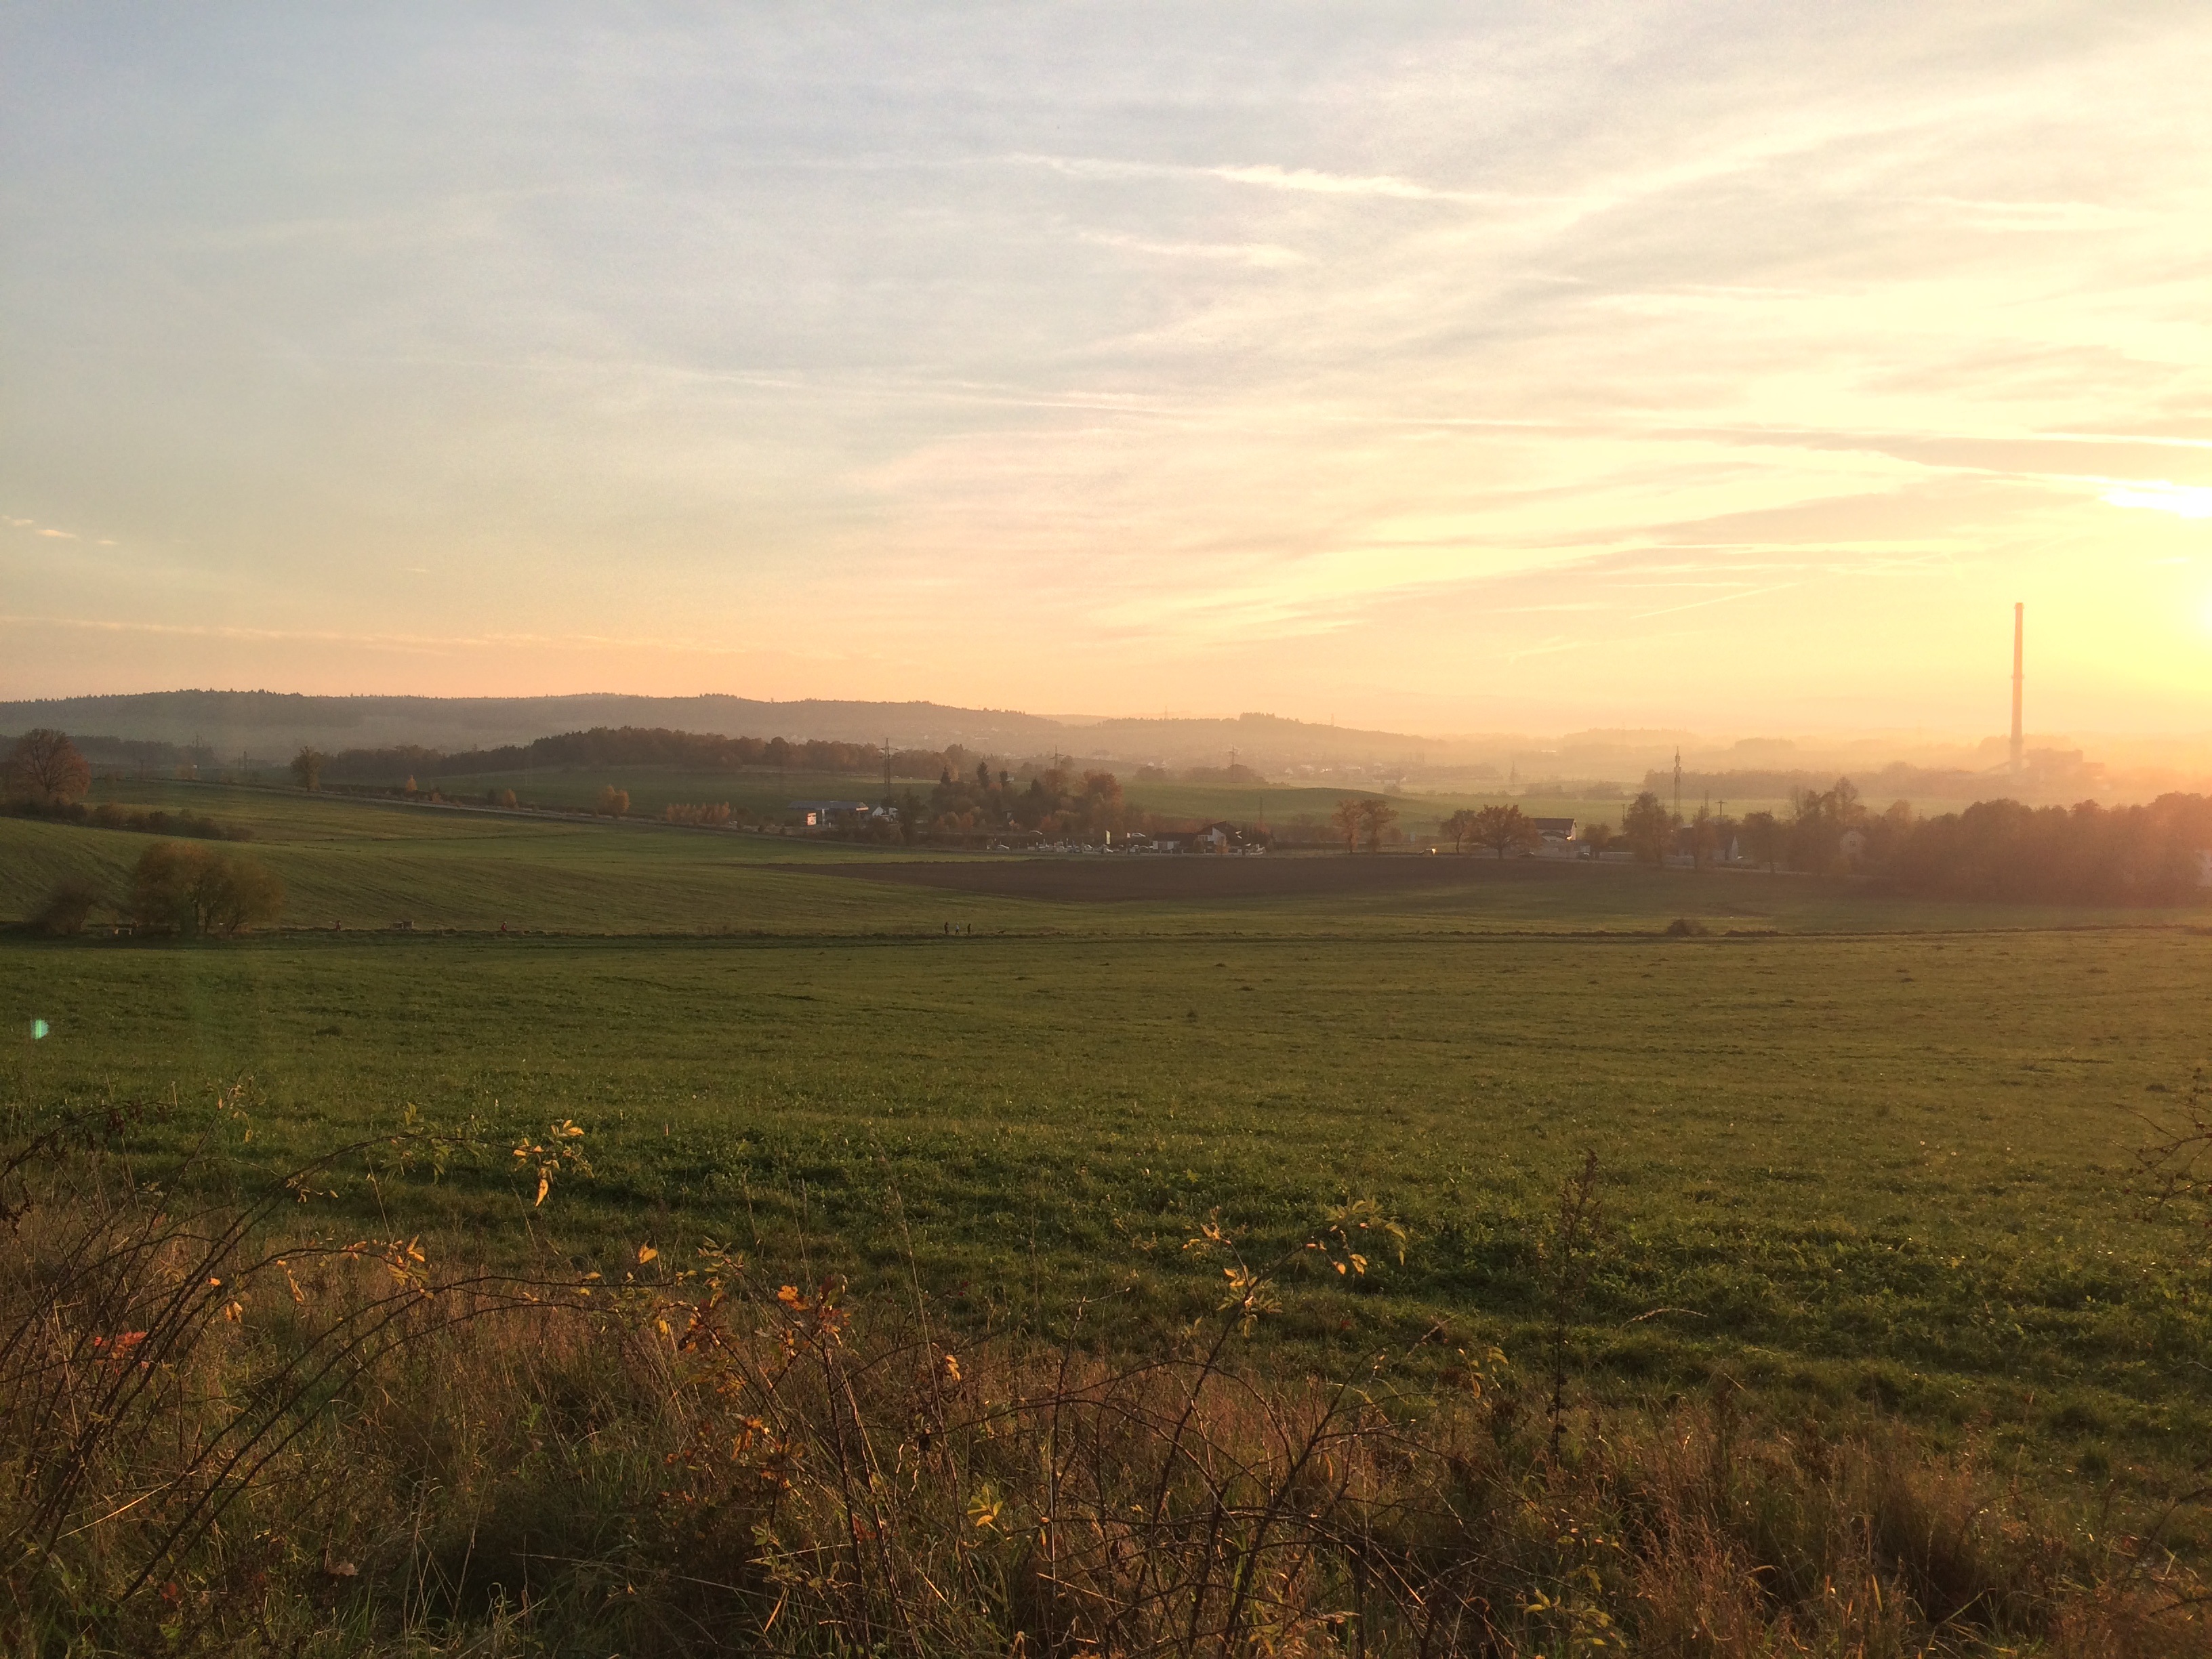
landscape, tree, nature, grass, horizon, mountain, light, cloud, sky, sun, sunrise, sunset, mist, field, meadow, prairie, sunlight, morning, hill, dawn, dusk, evening, orange, heaven, yellow, agriculture, plain, west, clouds, grassland, rays, habitat, steppe, rural area, natural environment, atmospheric phenomenon, grass family